Aivar Sõerd

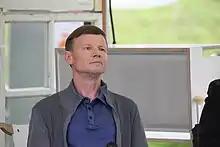
Aivar Sõerd at the Opinion Festival 2021 in Paide, Estonia

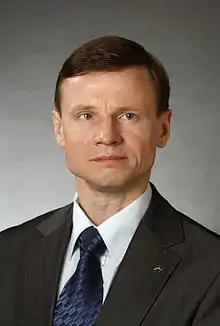
Aivar Sõerd in 2011

Aivar Sõerd (born 22 November 1964 in Haapsalu) is an Estonian politician and civil servant. He is a member of Estonian Reform Party.